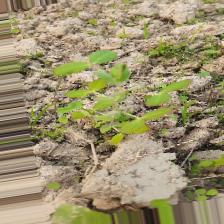
Label: Lentil Rust